Ute people

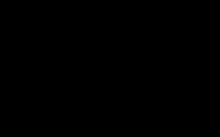
Map of present-day reservations

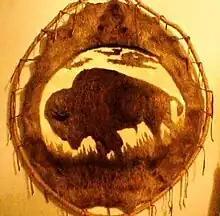
An Uncompahgre Ute shaved beaver hide painting, made by trapping beavers and shaving images into the stretched and cured hides. They have used these paintings to decorate their personal and ceremonial dwellings.

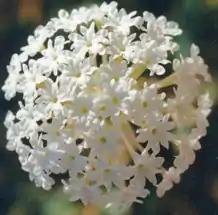
"Abronia fragrans"

Following acquisition of Ute territory from Mexico by the Treaty of Guadalupe-Hidalgo 1848, the United States made a series of treaties with the Ute and executive orders that ultimately culminated with relocation to reservations: